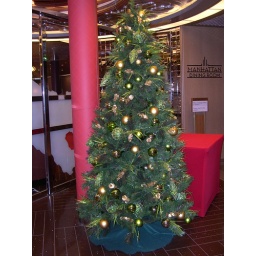
This tree was enhanced totally in green and gold!